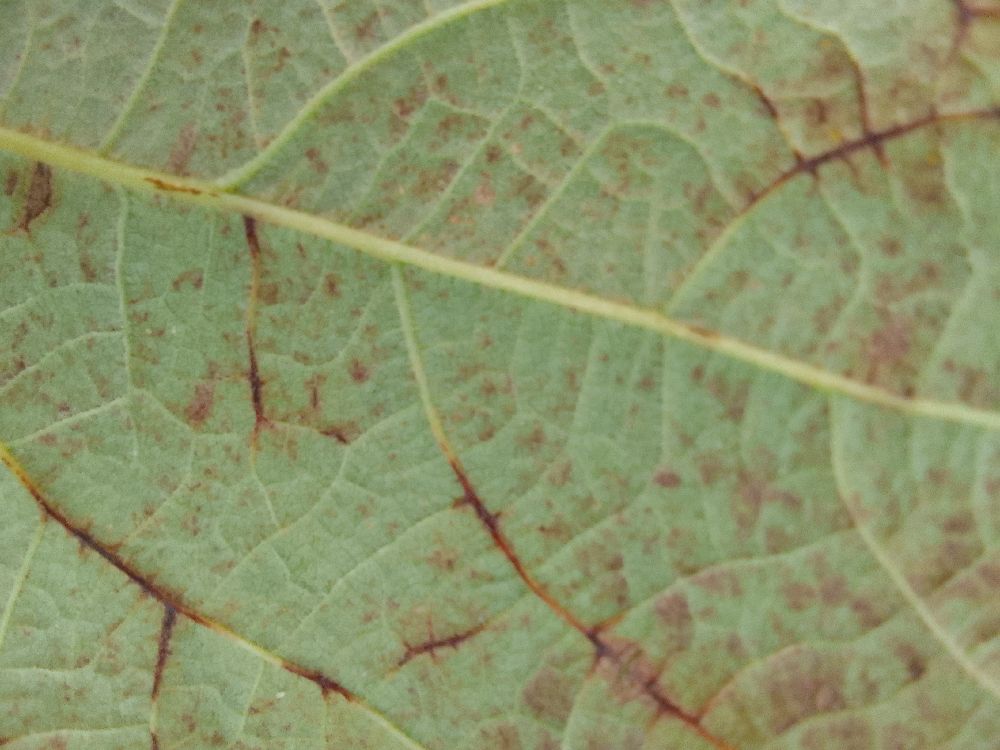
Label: anthracnose